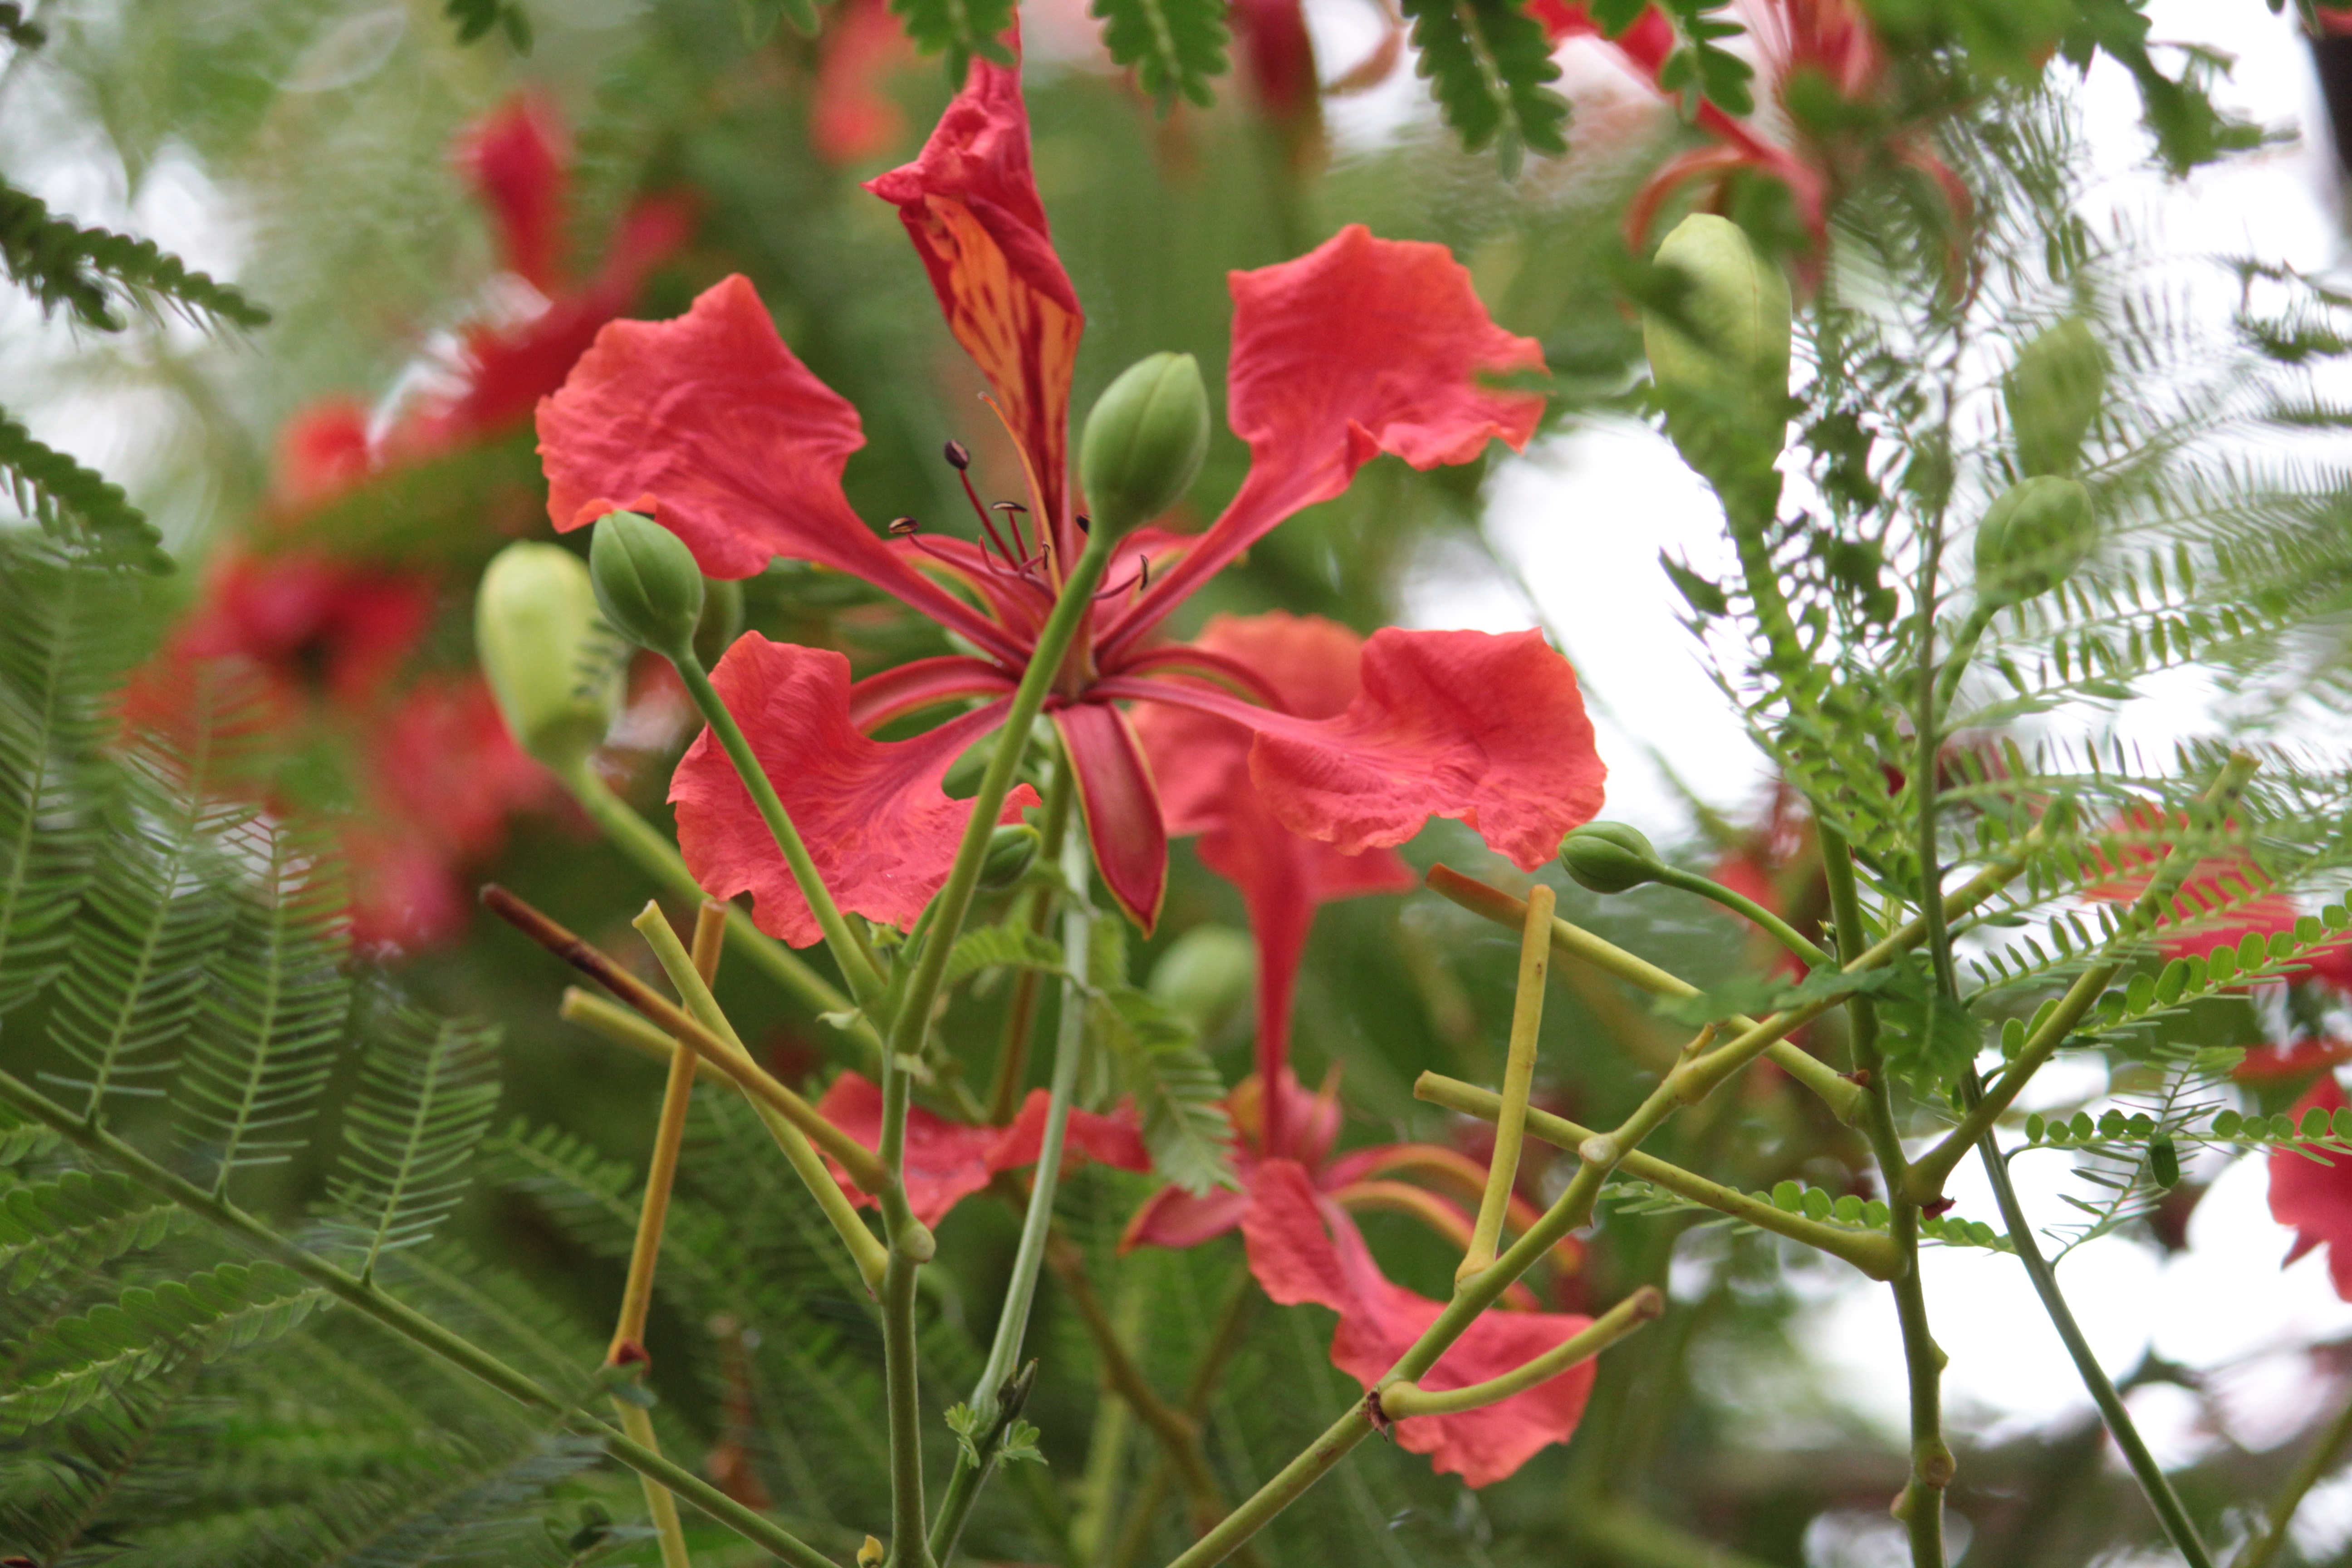
tree, blossom, plant, leaf, flower, herb, botany, flora, wildflower, shrub, flowering plant, woody plant, land plant